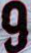
Number: 9